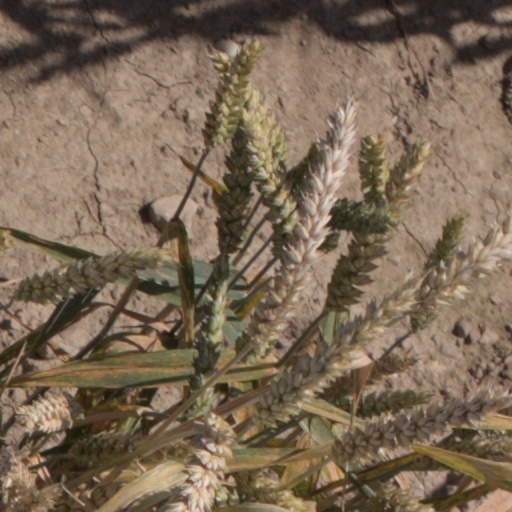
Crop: wheat